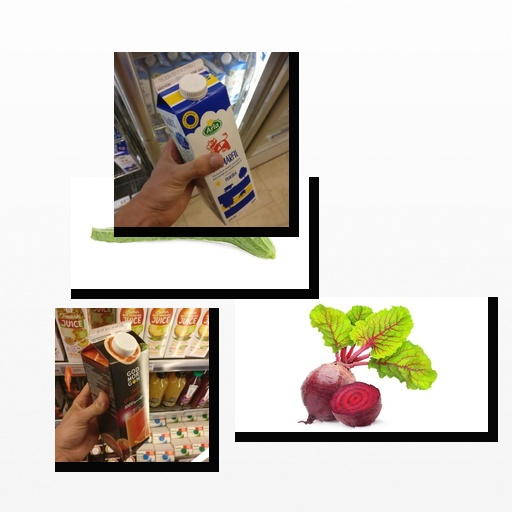
Food items: sour_milk, beetroot, ridge_gourd, red_grapefruit_juice